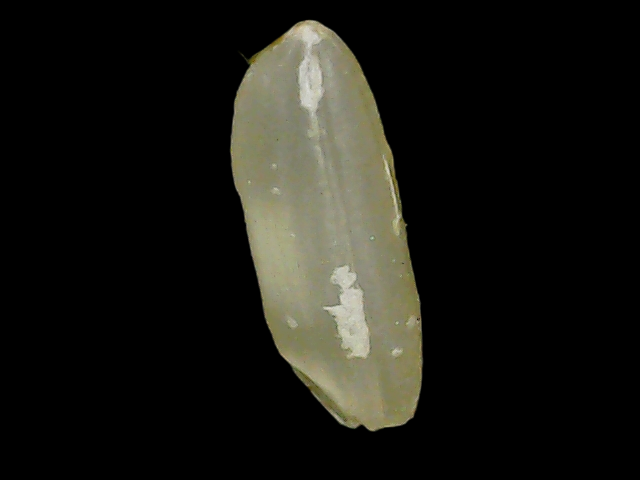
Rice variety: Binadhan11